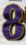
Number: 8